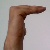
The image shows a hand gesture representing a space in Indian Sign Language.